Lateral ventricles

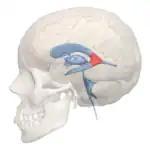
Trigone of lateral ventricle shown in red.

The trigone of the lateral ventricle is the area where the part of the body forms a junction with the inferior horn and the posterior horn. This area is referred to as the "atrium" of the lateral ventricle, and is where the choroid plexus is enlarged as the choroid glomus. As a triangular surface feature of the floor of this part of the lateral ventricle it is known as the "collateral trigone".